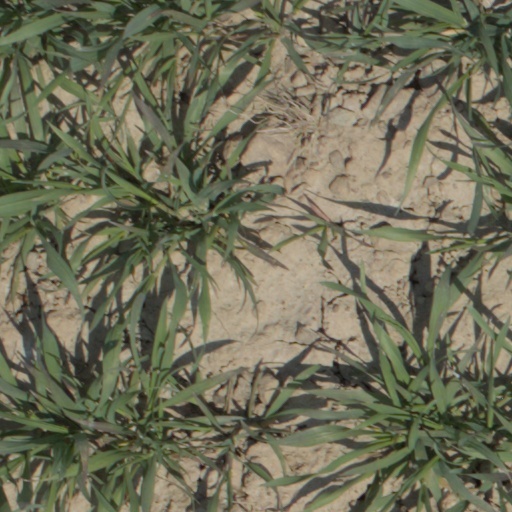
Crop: wheat